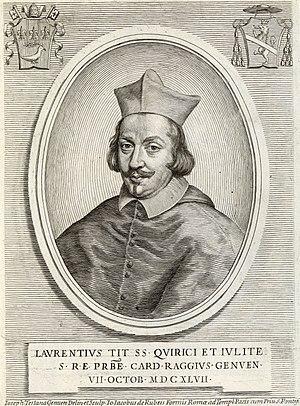
Portrait du cardinal Lorenzo Raggi (1615-1687)
Le conclave papal de 1655 est convoqué à la mort du pape Innocent X, le 7 janvier 1655 afin de lui désigner un successeur. Il aboutit à l'élection du cardinal Fabio Chigi sous le nom d'Alexandre VII en tant que 237ᵉ pape de l'Église catholique romaine.
Lorenzo Raggi est un cardinal italien du XVIIᵉ siècle. Il est le neveu du cardinal Ottaviano Raggi.